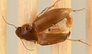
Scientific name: Amara quenseli
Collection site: Onaqui NEON (ONAQ), plot ONAQ_016